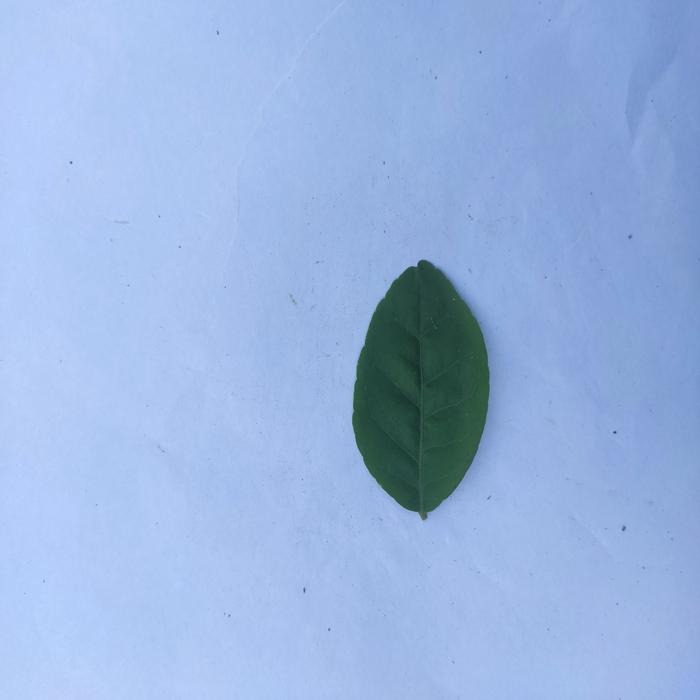
Crop: Aegle Marmelos
Leaf condition: Healthy_Leaf